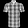
Label: Shirt